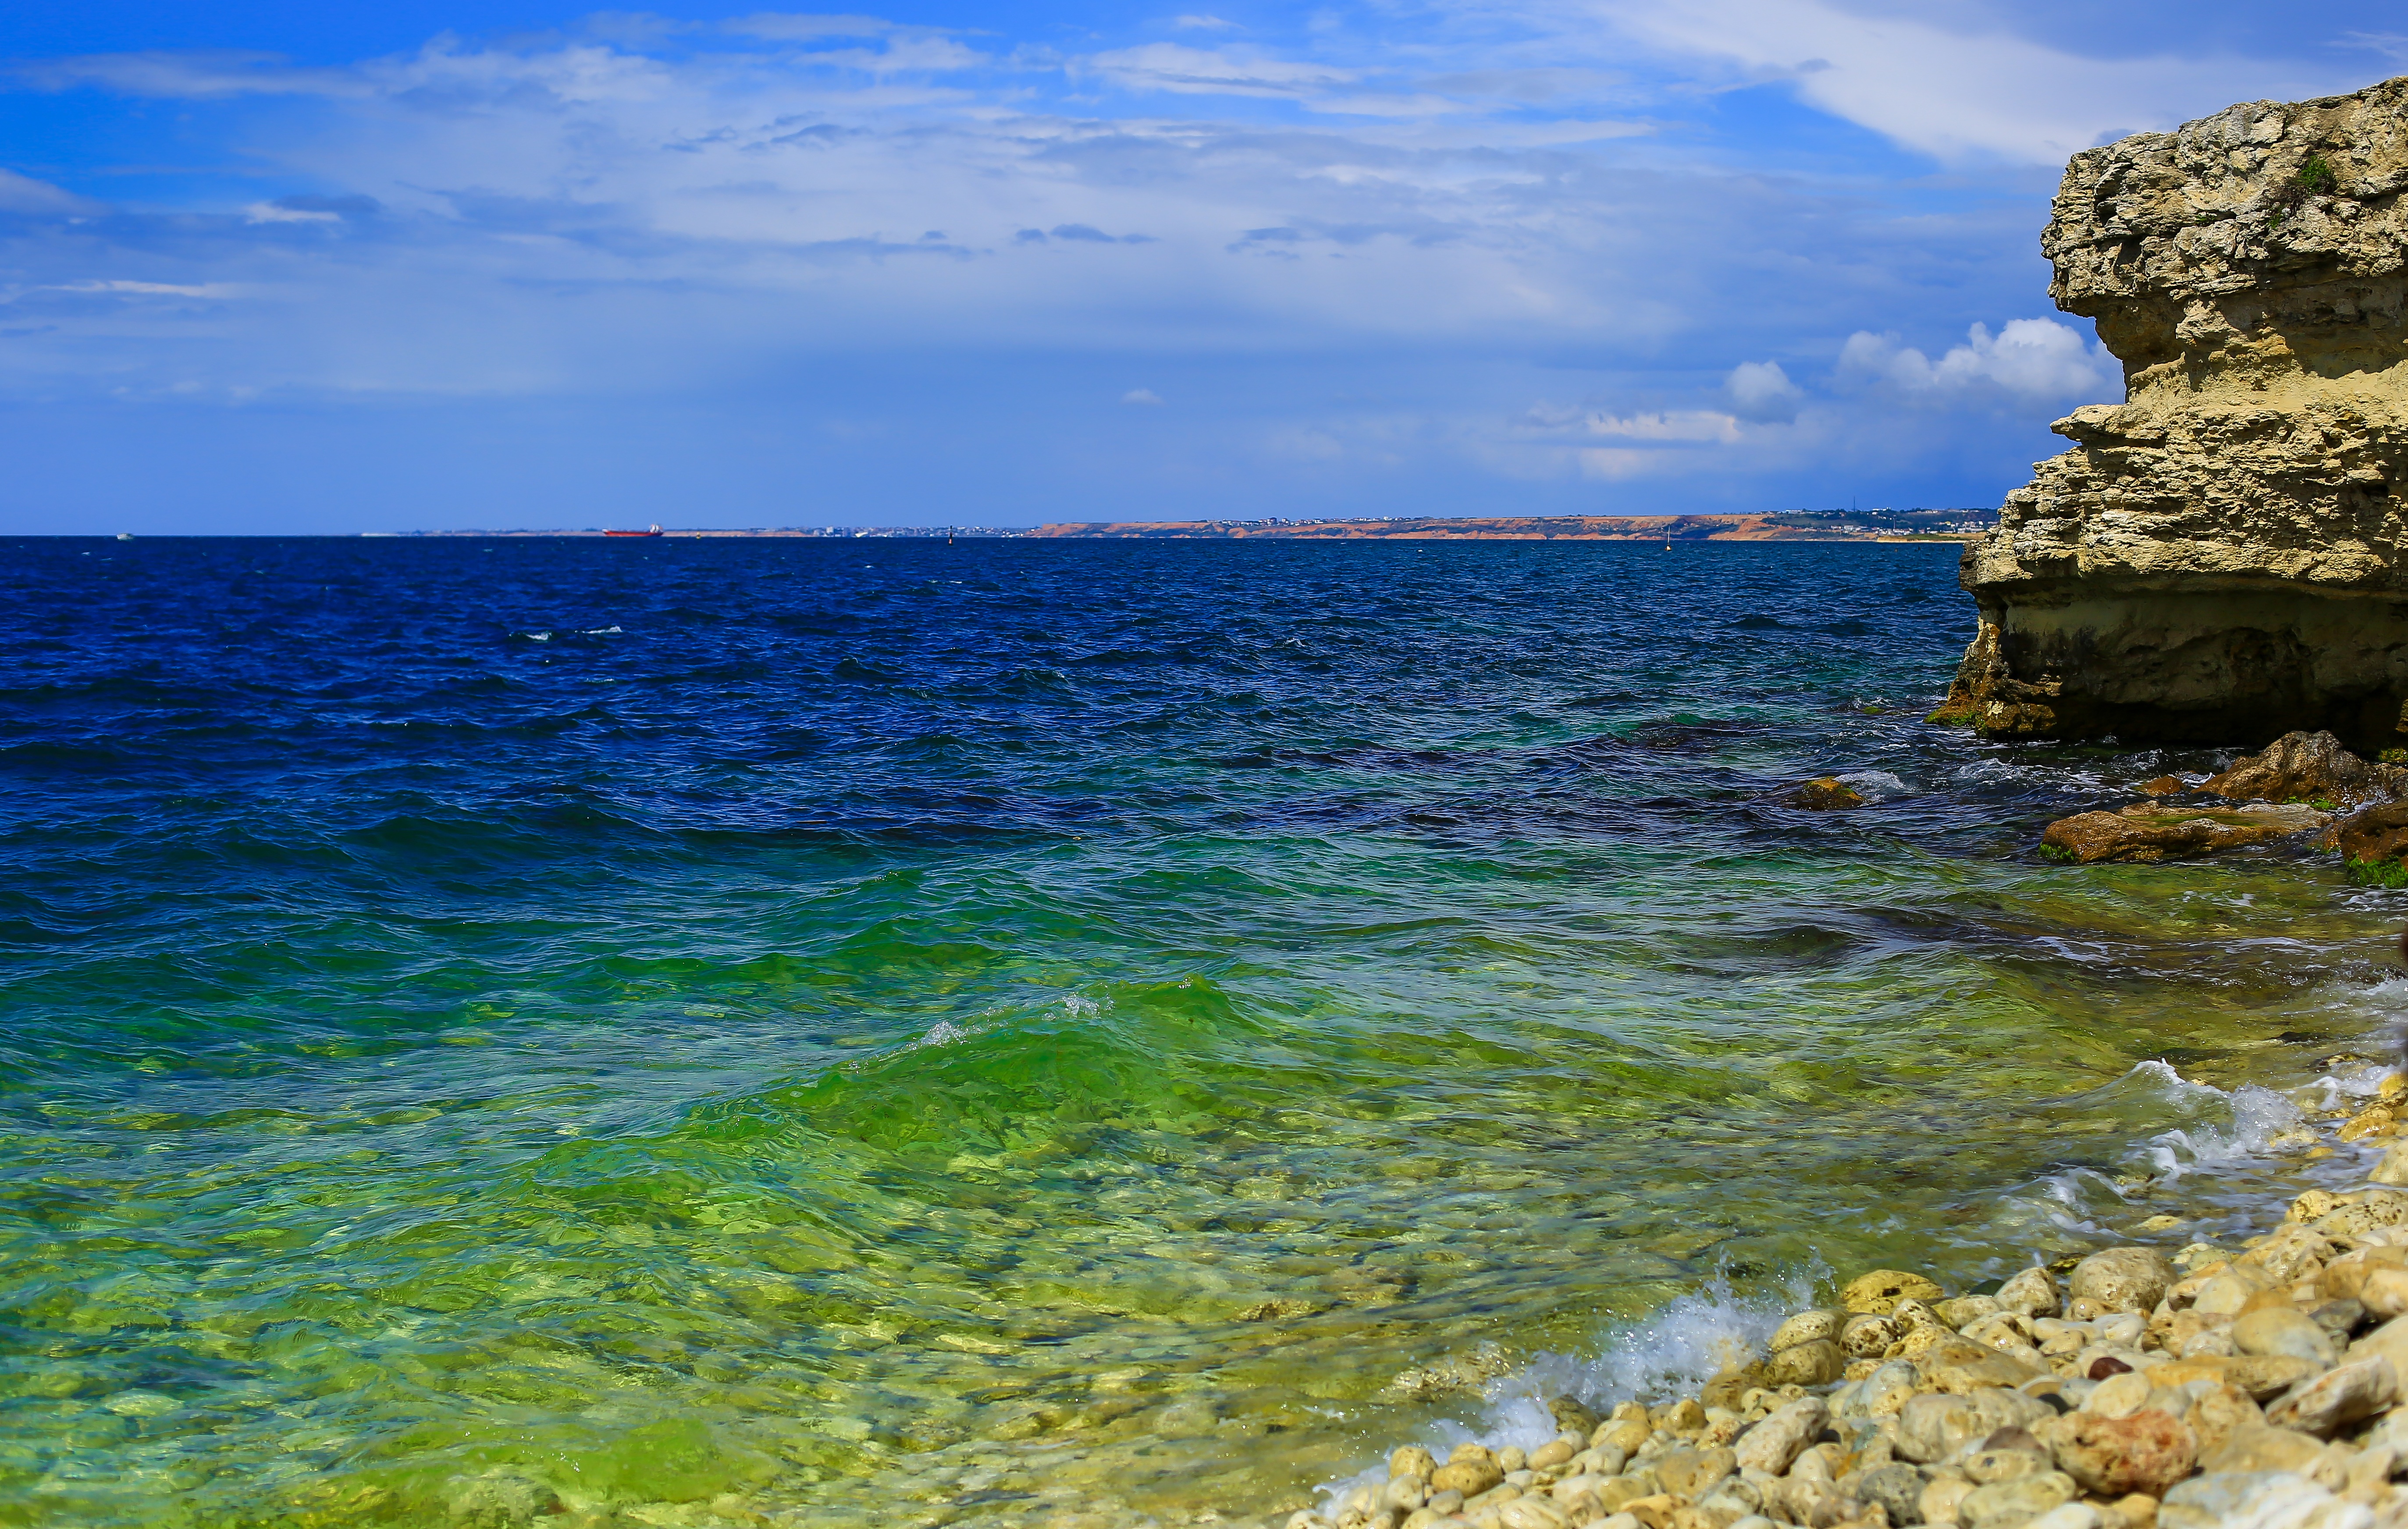
beach, landscape, sea, coast, water, nature, grass, rock, ocean, horizon, architecture, sky, sun, shore, wave, view, city, stone, monument, summer, travel, cliff, love, cove, journey, seascape, cumulus, bay, island, blue, freedom, tourism, terrain, body of water, freshness, blue sky, old town, sunny, clouds, pebbles, vegetation, inspiration, culture, history, day, historical, russia, cape, islet, partly cloudy, landform, black sea, crimea, dark blue sky, hersonissos, sun behind the clouds, tauris, geographical feature, wind wave